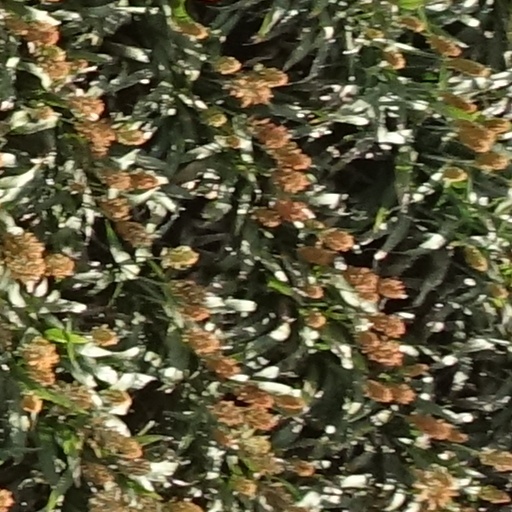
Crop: sorghum